List of 2022 FIFA World Cup controversies

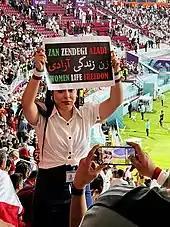
An Iranian fan showing a banner with the "Woman, Life, Freedom" slogan during the England vs Iran match

In early November 2022, the Welsh government stated they would boycott the Group B Wales vs Iran match due to the protests in Iran.